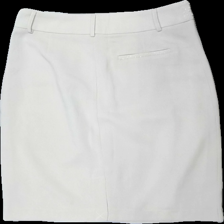
View: back
Type: Skirt
Category: Ladies
Brand: Flash
Colors: Beige
Material: 100% polyester
Pattern: Glitter
Cut: Regular
Size: 40
Season: All
Stains: Major
Damage: fläckar
Damage location: top left
Damage 2 location: middle left
Damage 3 location: bottom left
Price range: <50
Recommended usage: Export
Description: beige kjol med glitter runt midjan, fläck fram